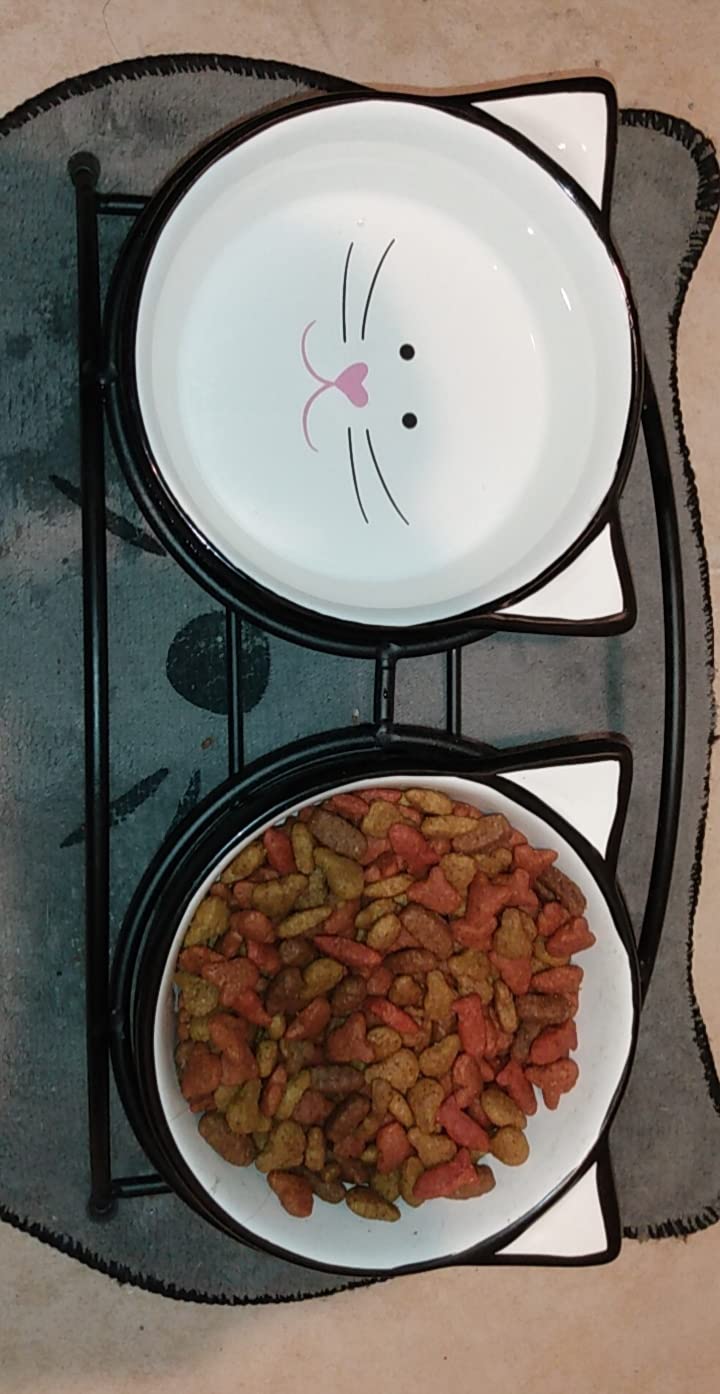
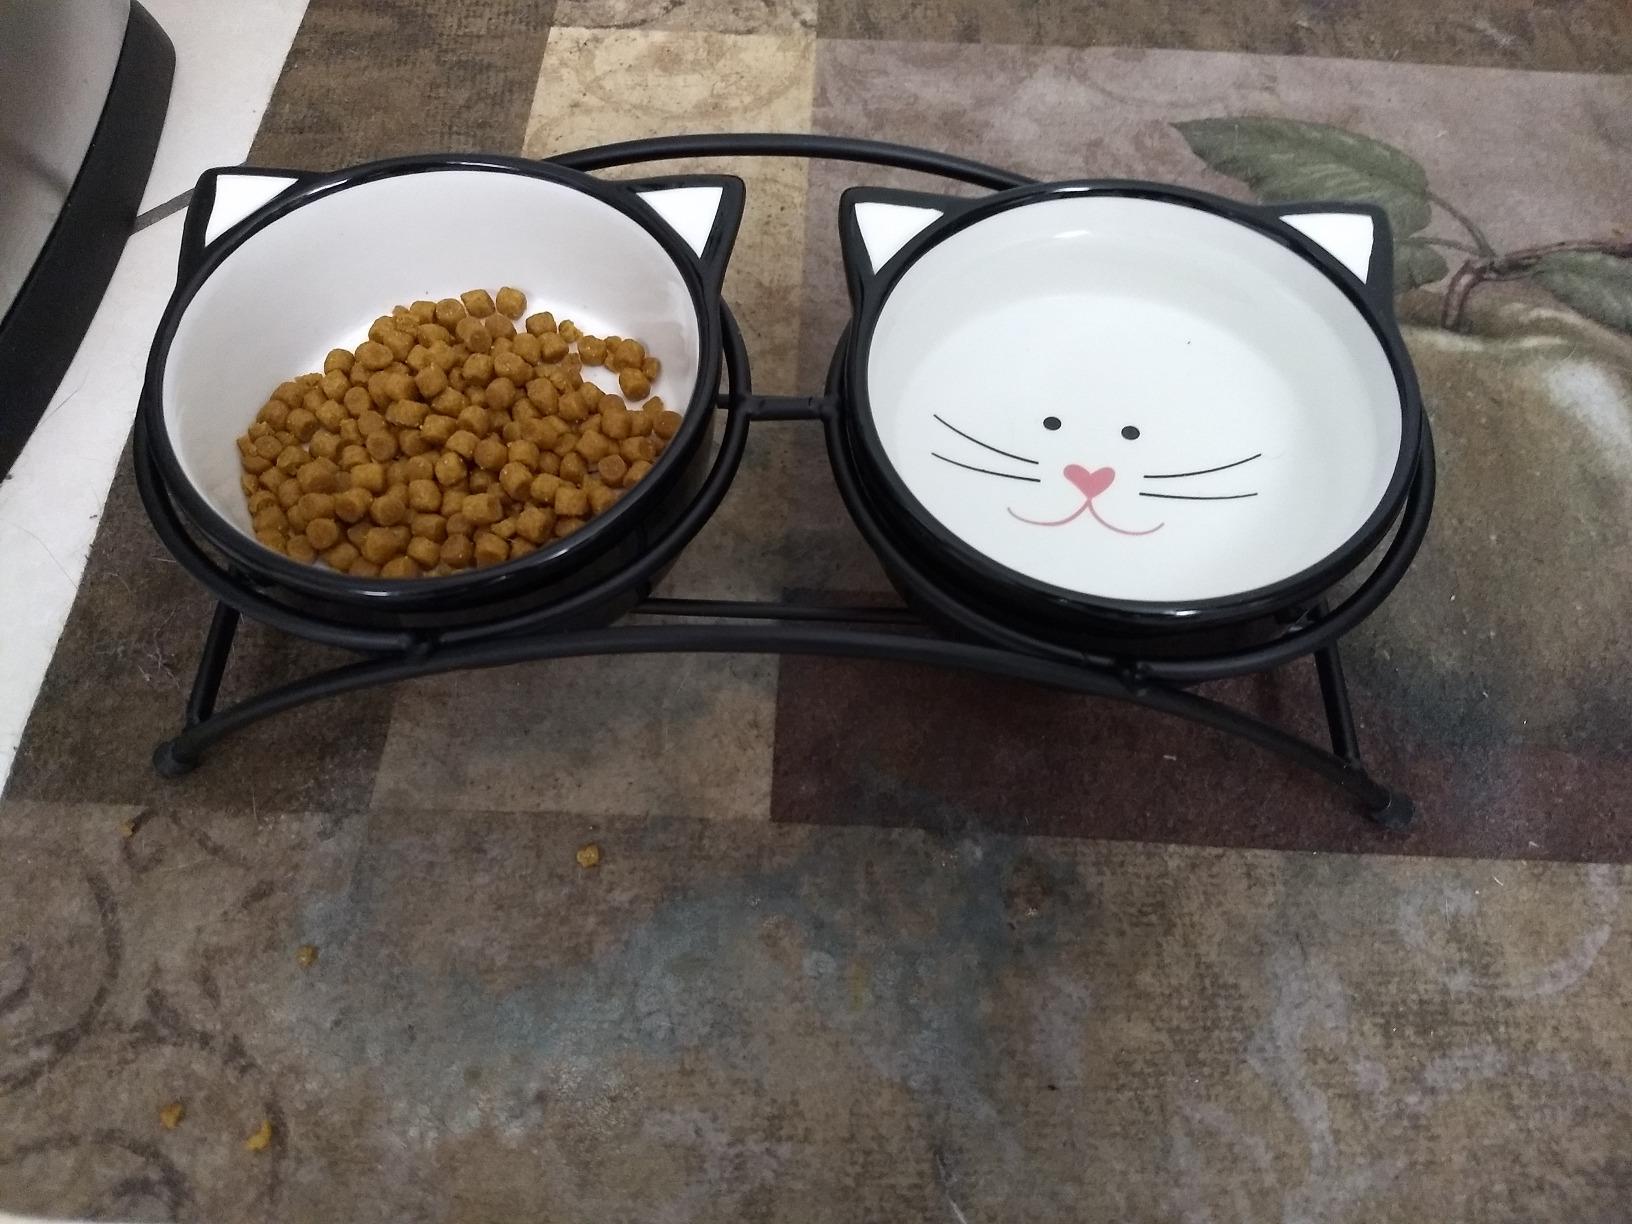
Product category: items_bowl
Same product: yes